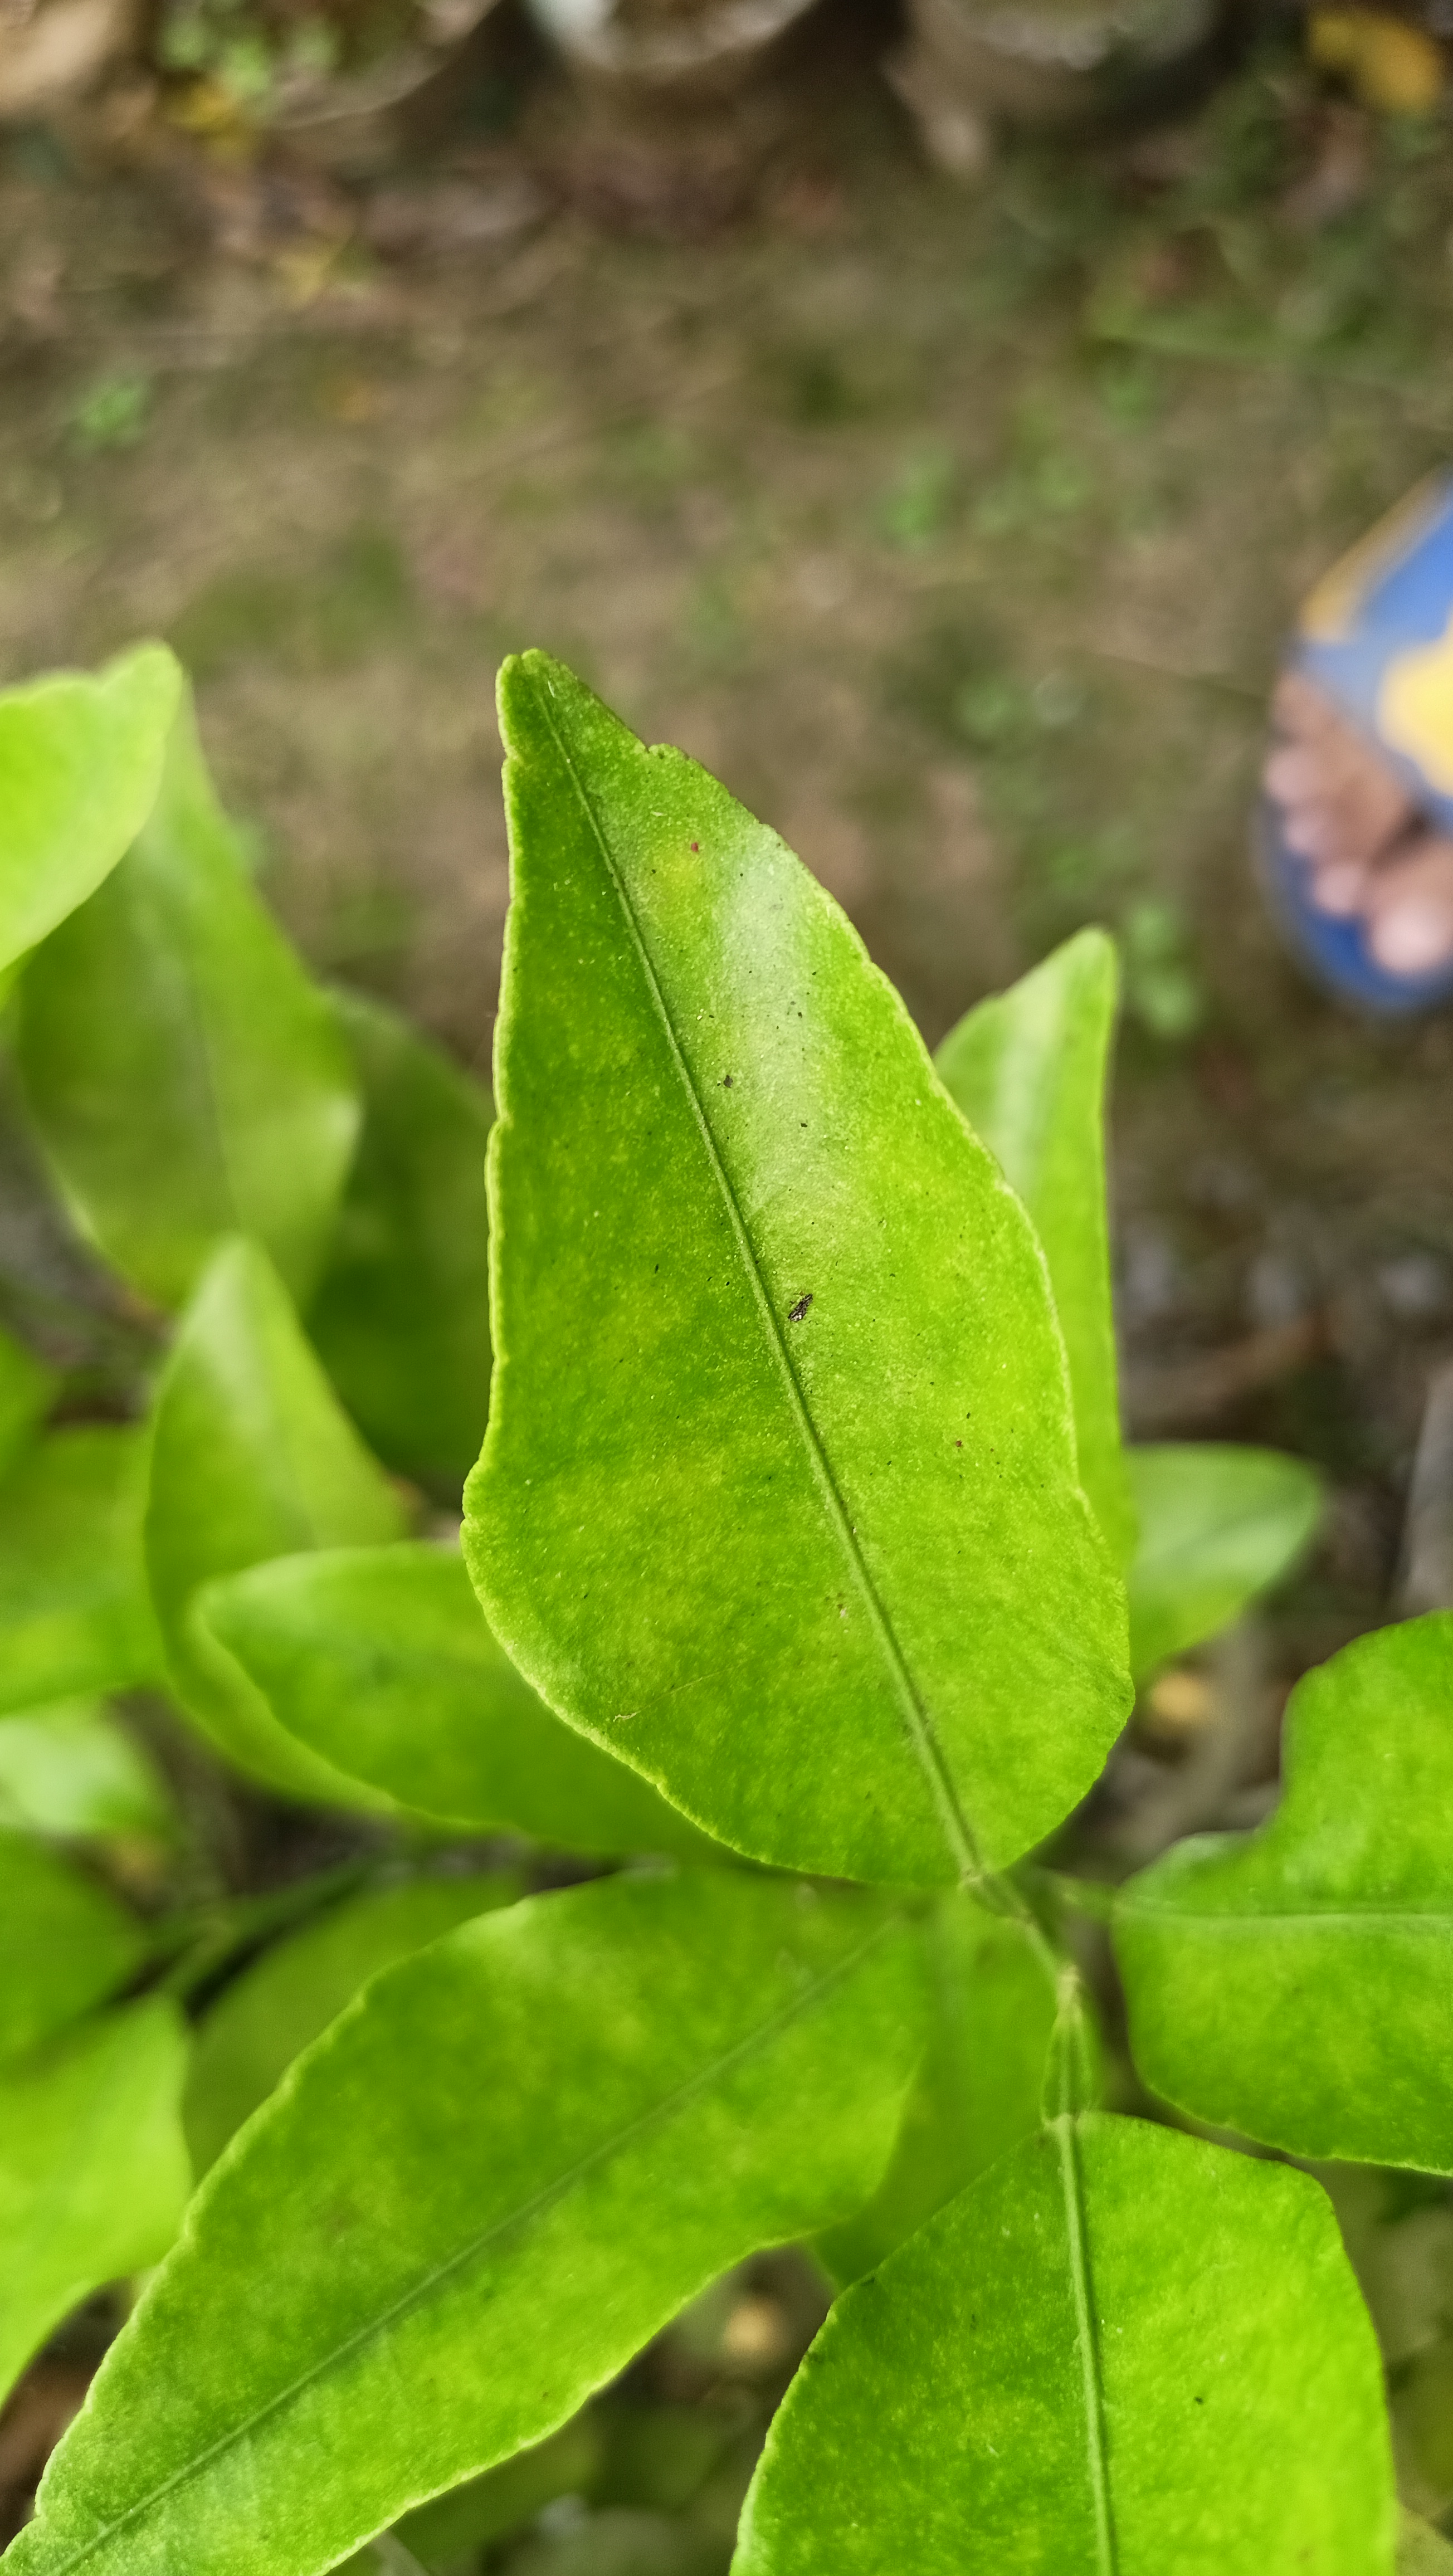
Mandarin leaf variety: Darjeling